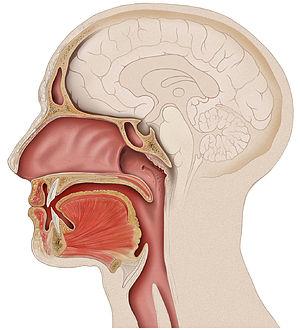
La tête est la partie de l’anatomie du corps humain portée par le cou. L’homme, comme tous les primates, a une tête très différenciée, avec un cerveau important, un front, deux grands yeux placés à l’avant, un nez, des joues, une bouche et deux oreilles. Sa face est aplatie et particulièrement mobile : on l’appelle le visage. Au sommet de la tête se trouve la chevelure. Les os de la tête forment le crâne, dont la mâchoire porte la denture. La tête humaine augmente d'approximativement 15 % jusqu'à l'âge adulte. C'est lors de l'adolescence que cette poussée accrue s'effectue.